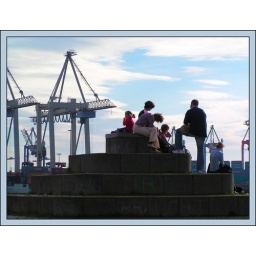
People watching ships passing by at the river Elbe